GWR 2900 Class

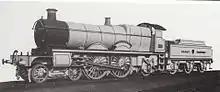
First series No. 181 "Ivanhoe" as built as a 4-4-2

Whilst 171 was undergoing trials in 1905 nine further locomotives were ordered to be built at Swindon Works to a similar design (Lot 154) followed by a further ten (Lot 158), totalling 19 locomotives in this series. Thirteen of these were built as 4-4-2s and six as 4-6-0s. However, by January 1913, Churchward was persuaded by the superior adhesion provided by a 4-6-0 and they had all been converted to this wheel arrangement. The new locomotives were numbered 172–190 (renumbered 2972–2990 in 1912). Twelve of the series were named after characters in the novels of Sir Walter Scott. Directors of the GWR accounted for most of the other names. The series was withdrawn between 1931 and 1951.